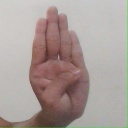
अक्षर: ब